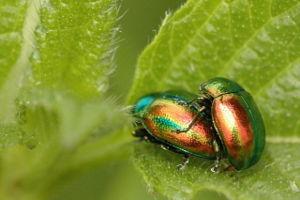
Chrysolina fastuosa, la chrysomèle fastueuse, est une espèce d'insectes coléoptères de la famille des Chrysomelidae.